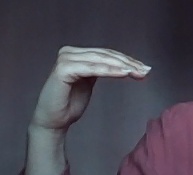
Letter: haa